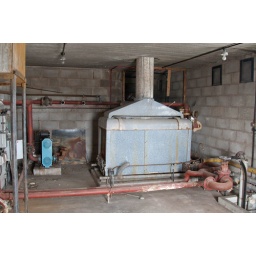
Back for a final time, the demolition crew are well under way. The plant room for the office building.